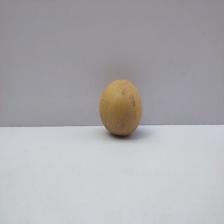
Size: Medium